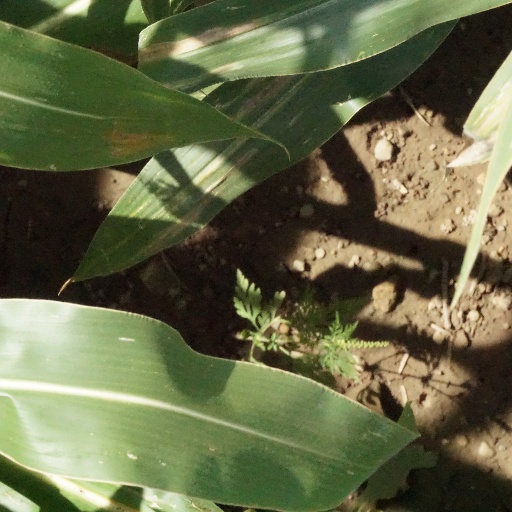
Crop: maize; corn